Christianity in Tamil Nadu

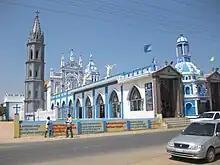
Basilica of Our Lady of Snows, Thoothukudi

San Thome Basilica is a Roman Catholic (Latin Rite) minor basilica and one of the three National Shrines in India located in Santhome, Chennai city (Madras), India. It was built in the 1523 by Portuguese explorers, and rebuilt again with the status of a cathedral by the British in 1893. The British version still stands today. It was designed in Neo-Gothic style, favoured by British architects in the late 19th century. Christian tradition holds that St. Thomas arrived in Kerala & Kanyakumari Dist in 52 AD preached between 52 AD and 72 AD, when he was believed to be martyred on St. Thomas Mount. The basilica is built over the site where he was believed originally to be interred.